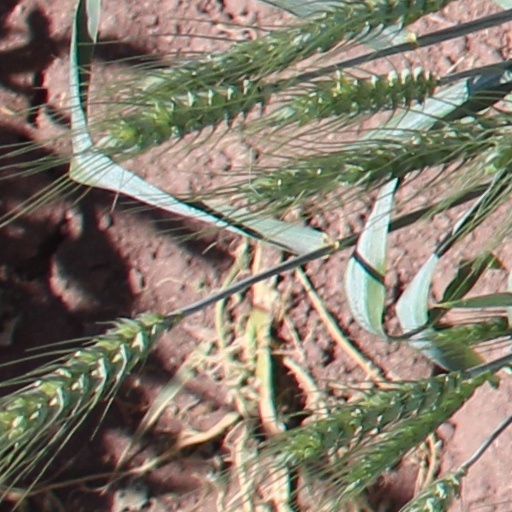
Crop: wheat